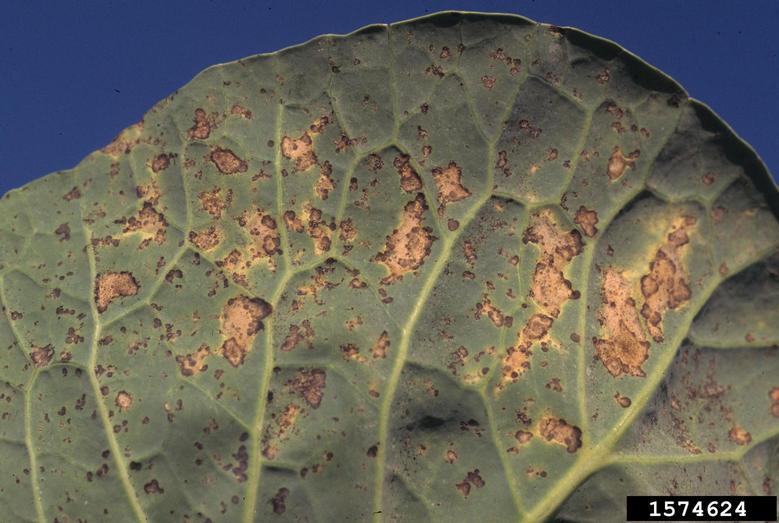
Plant: Cabbage
Disease: cabbage downy mildew